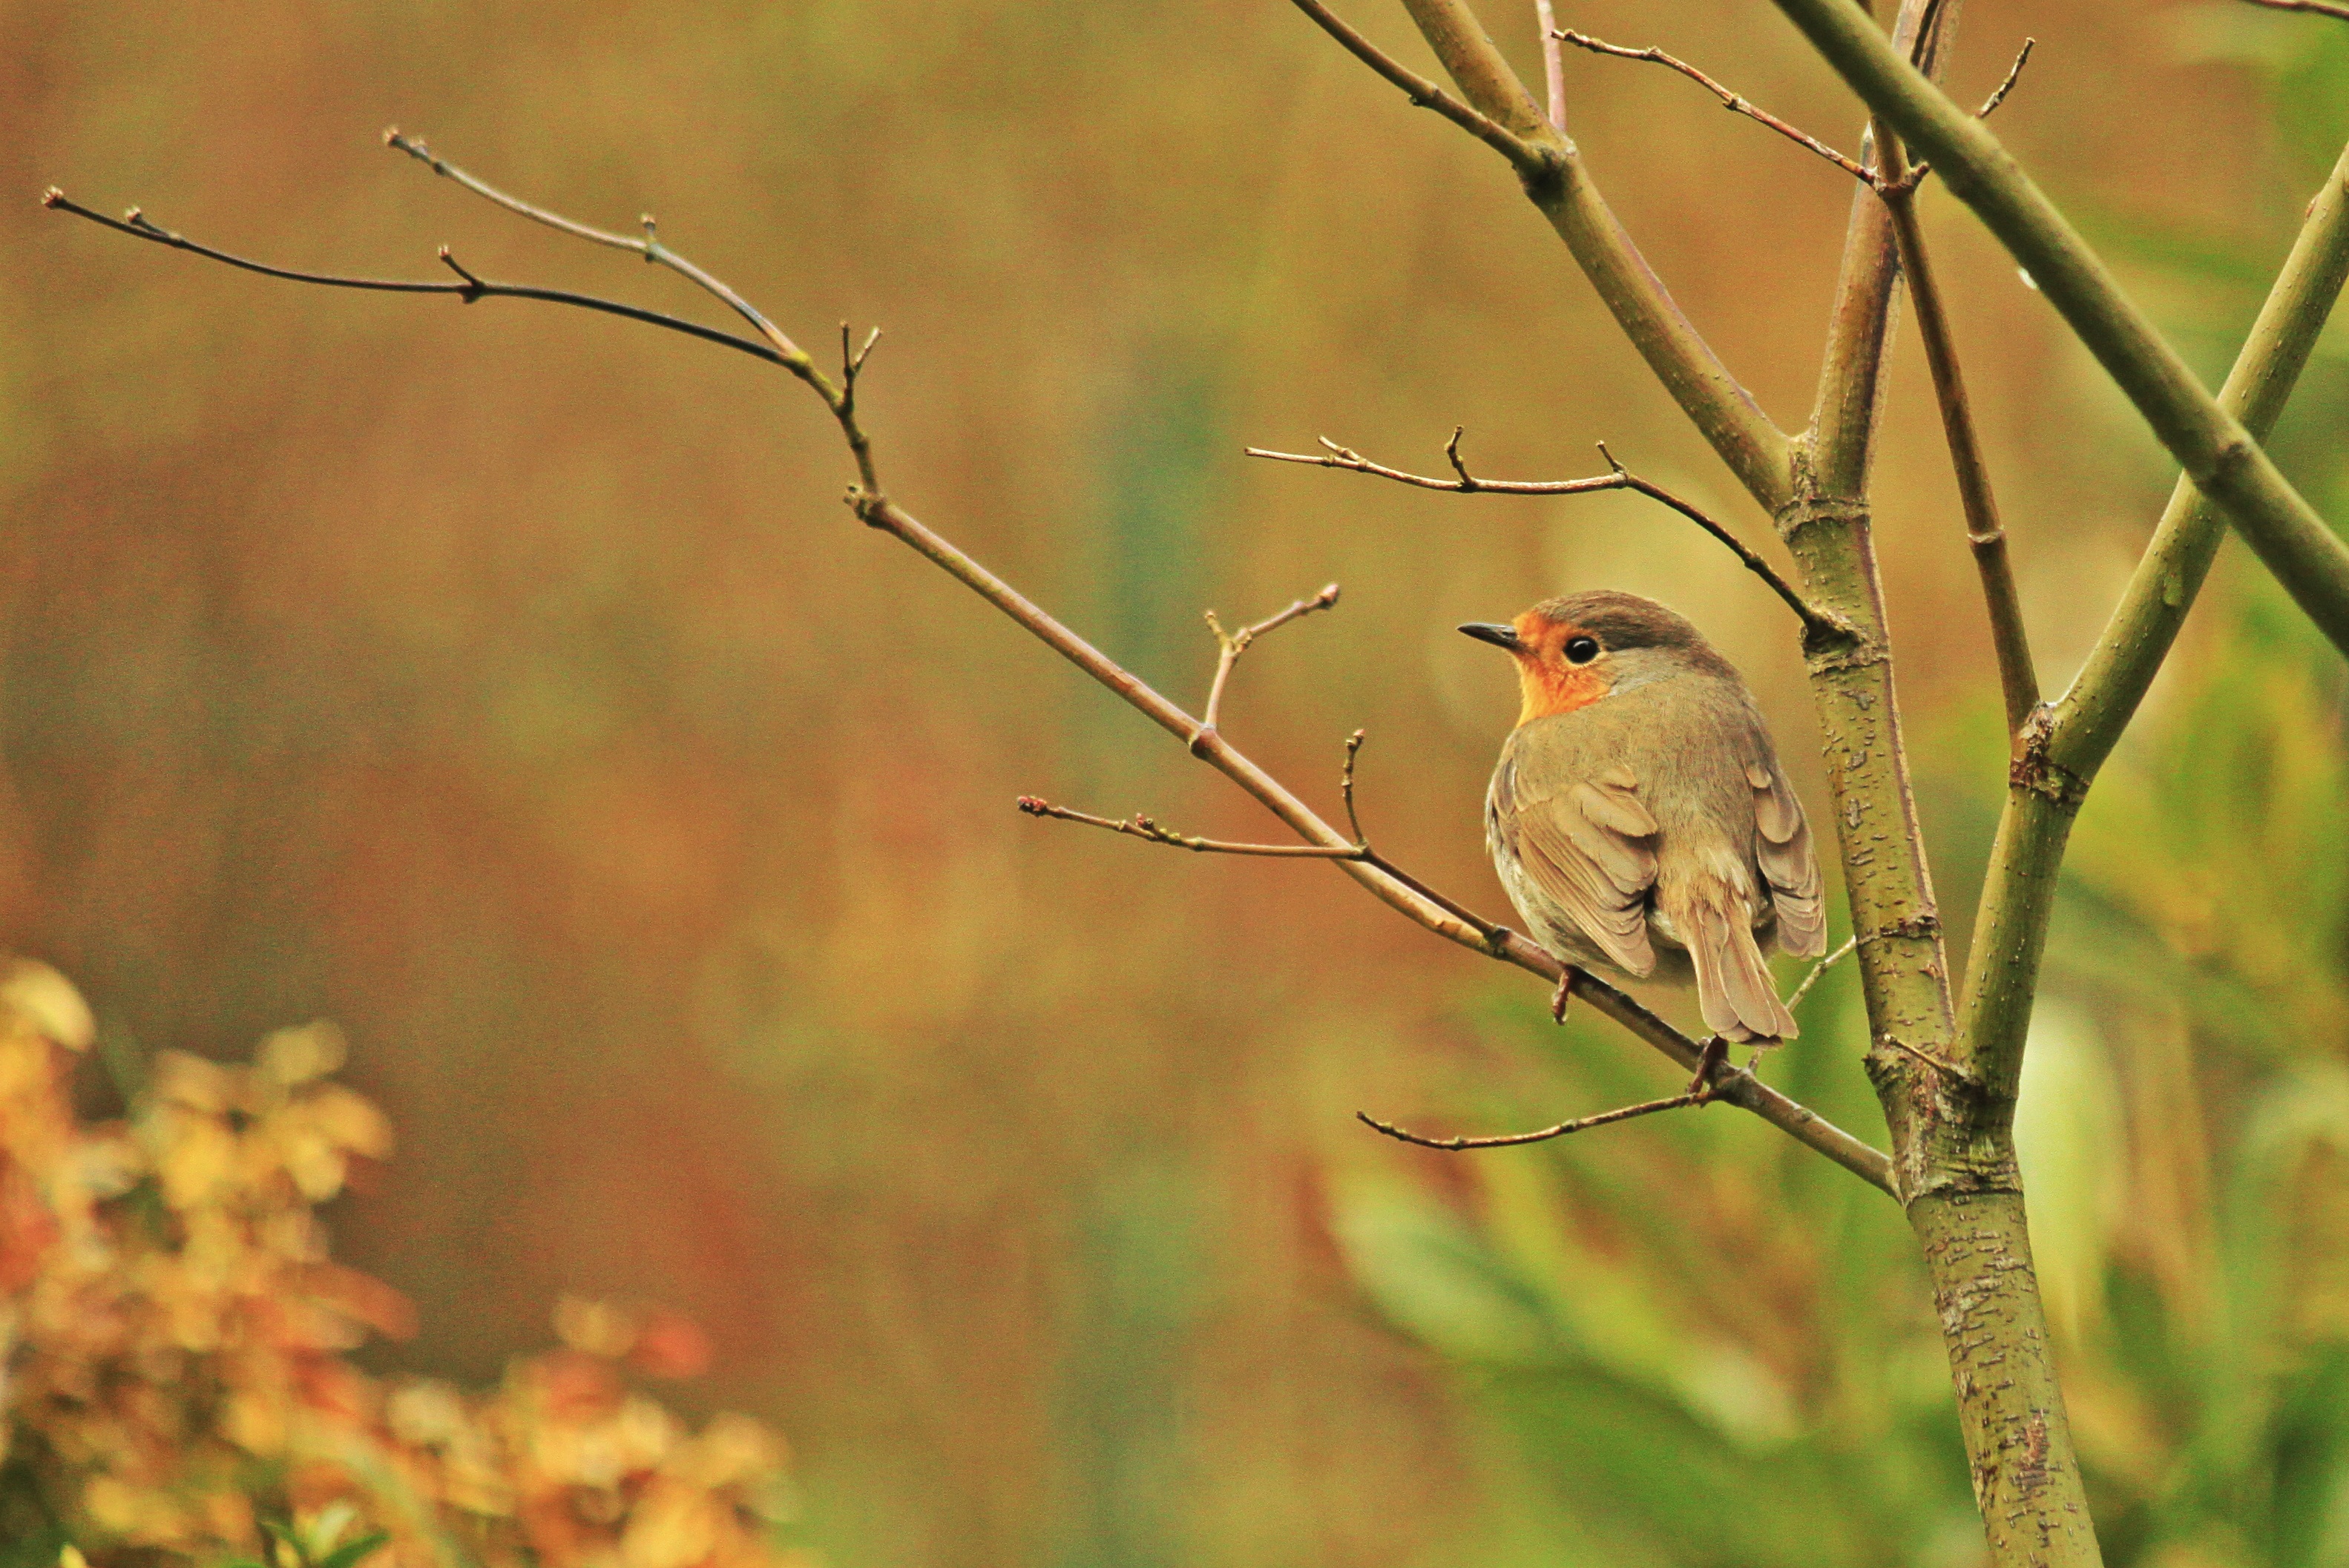
nature, branch, bird, prairie, flower, cute, wildlife, spring, small, autumn, garden, close, flora, robin, fauna, plumage, sit, songbird, animals, vertebrate, germany, pretty, bill, finch, species, animal world, eifel, old world flycatcher, perching bird, bird locations